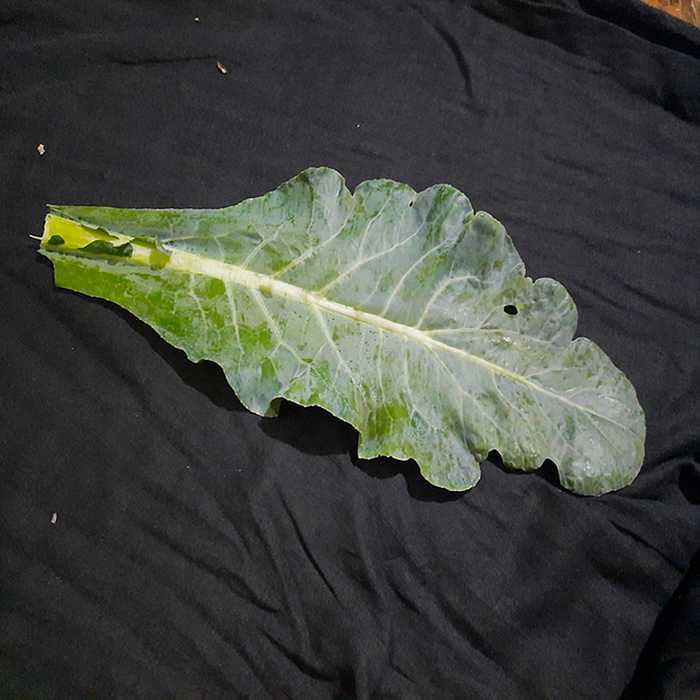
Plant: Cauliflower
Label: Fresh leaf